Chandravarman

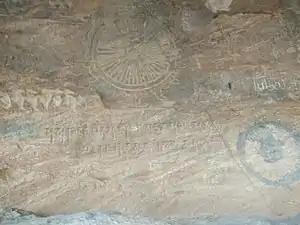
As Susunia Inscription of Chandravarman

Chandravarman (4th century CE) was a king of the Pushkarana kingdom in the Bankura district of West Bengal. The kingdom was established shortly before the advent of the Gupta Empire, and was located to the west of the Samatata kingdom of eastern Bengal.